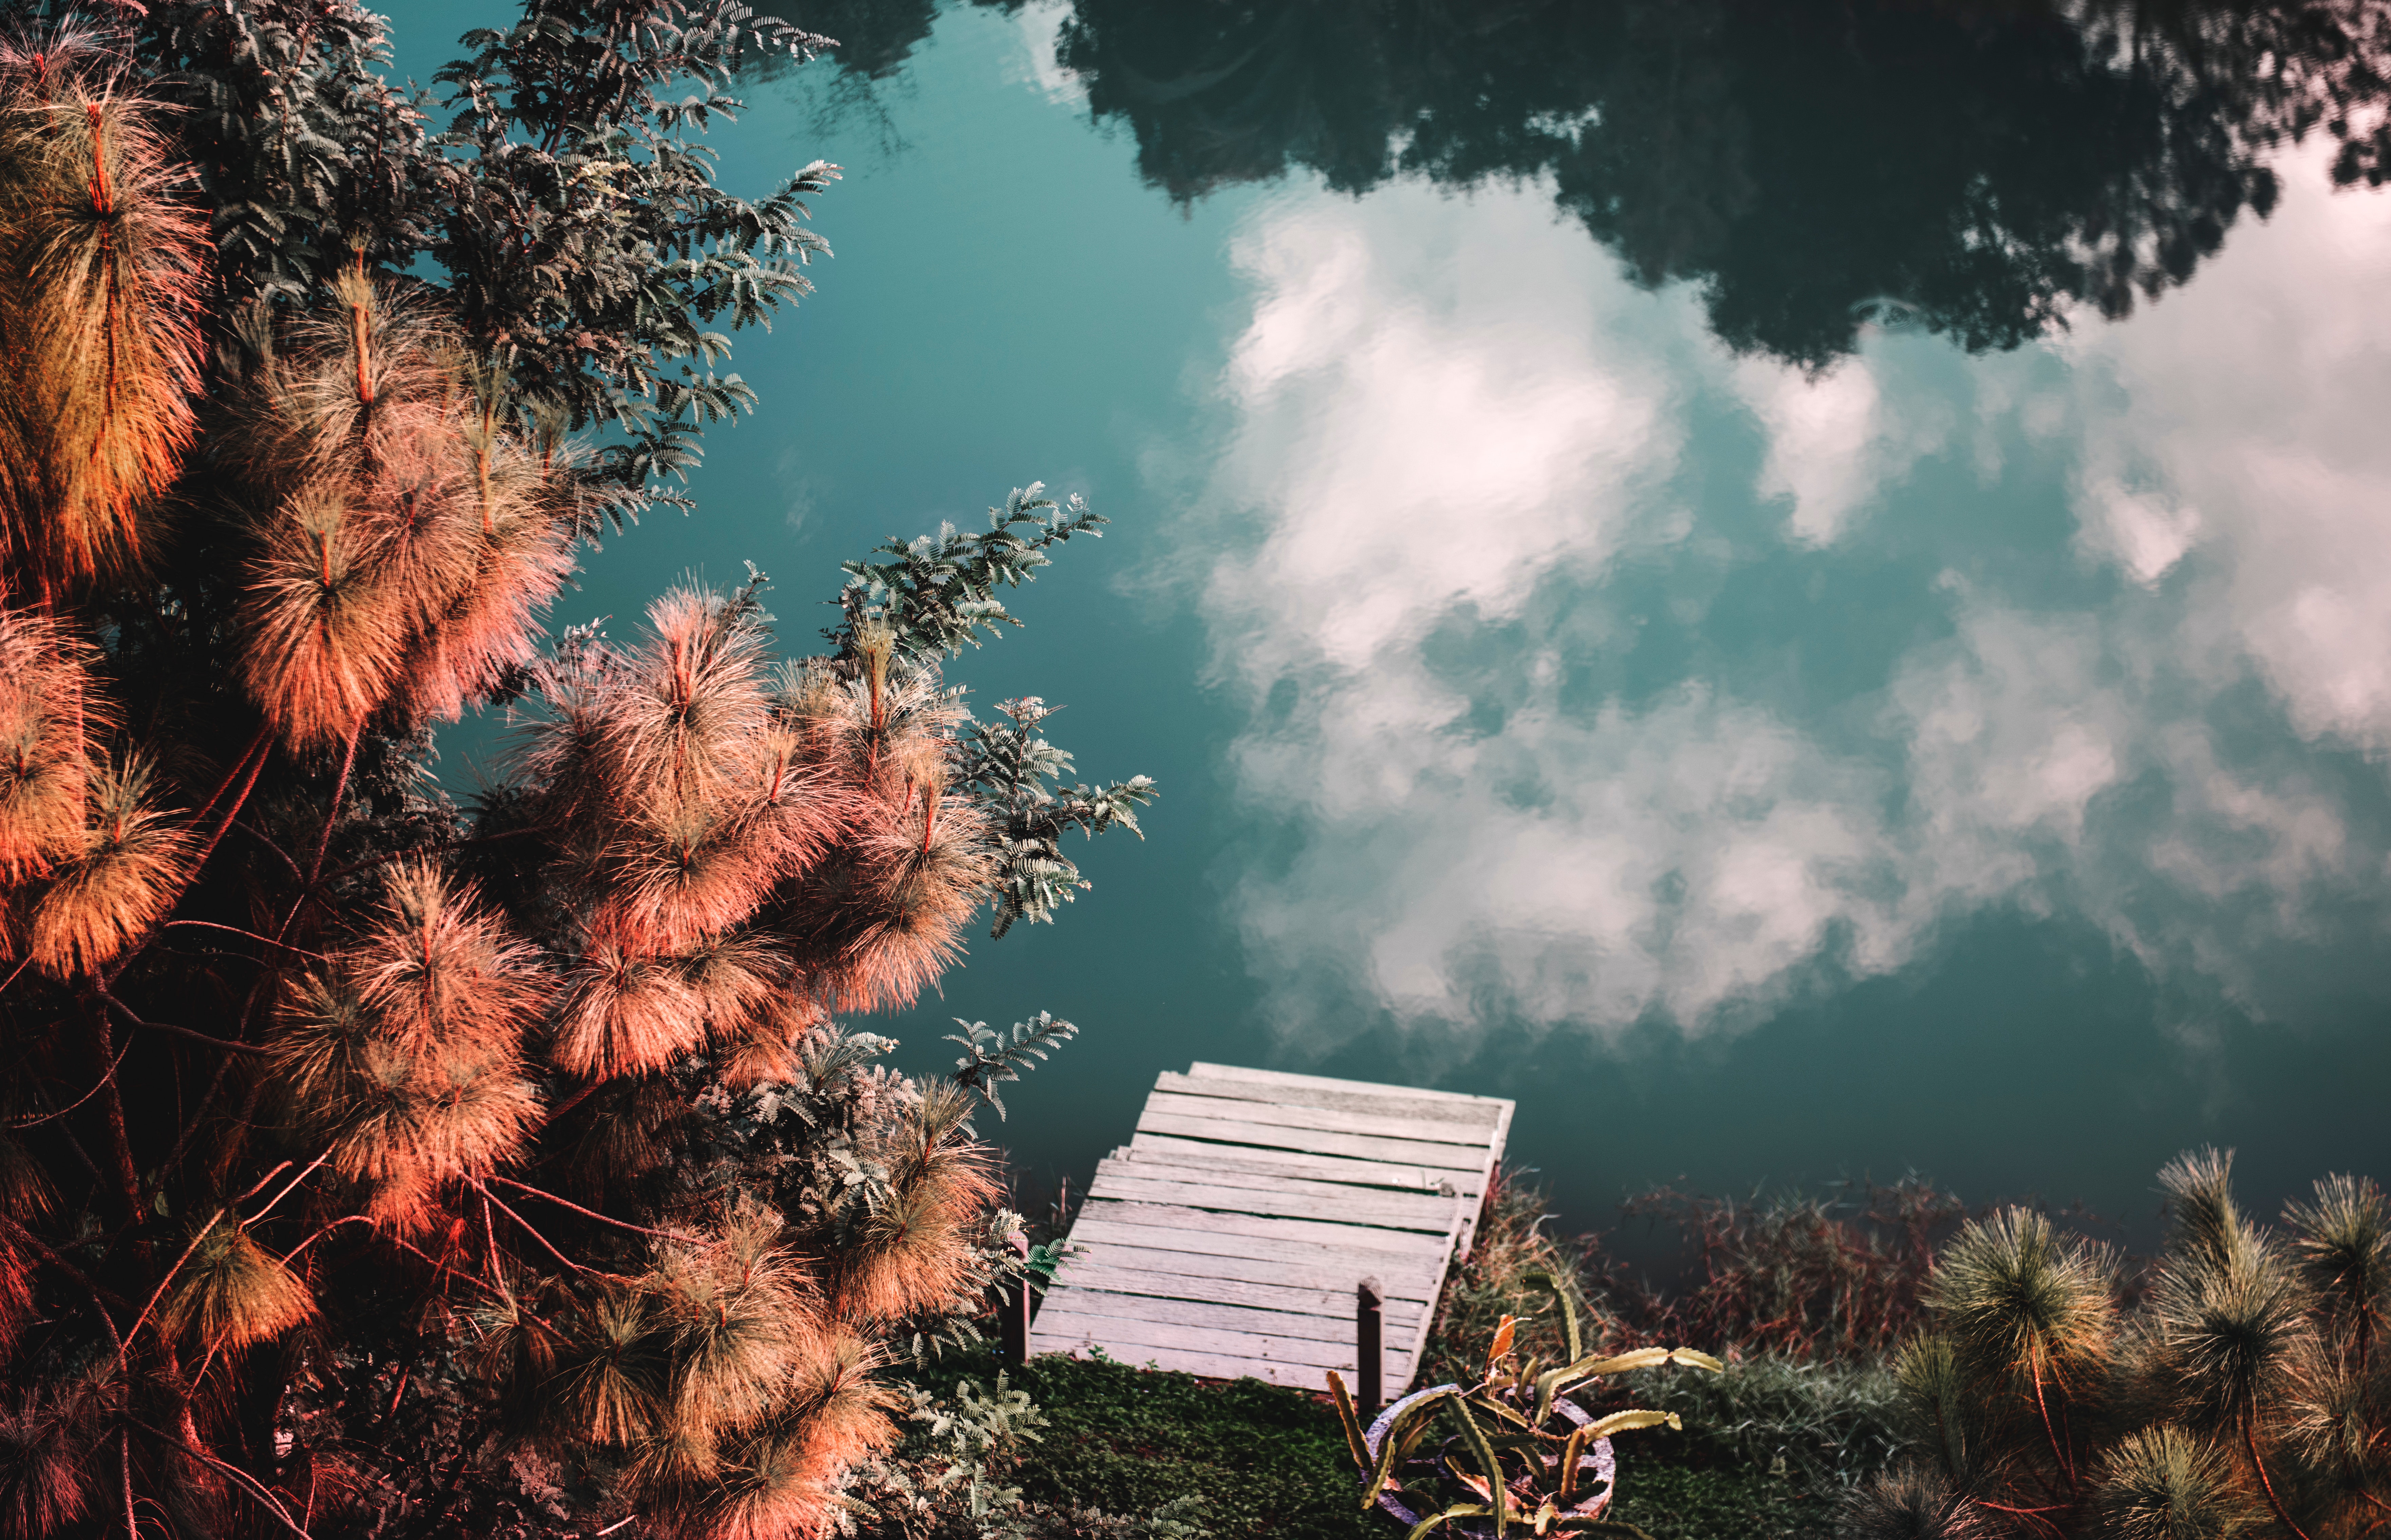
sky, cloud, nature, blue, tree, water, vegetation, daytime, atmosphere, landscape, woody plant, photography, sunlight, plant, meteorological phenomenon, cumulus, world, mountain, branch, horizon, sea, stock photography, reflection, forest, city, space, house